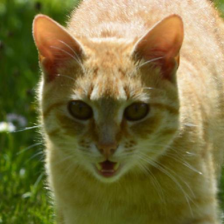
Label: animals